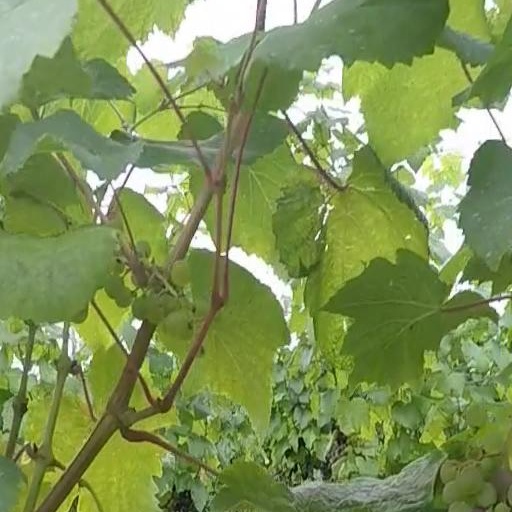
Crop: grape